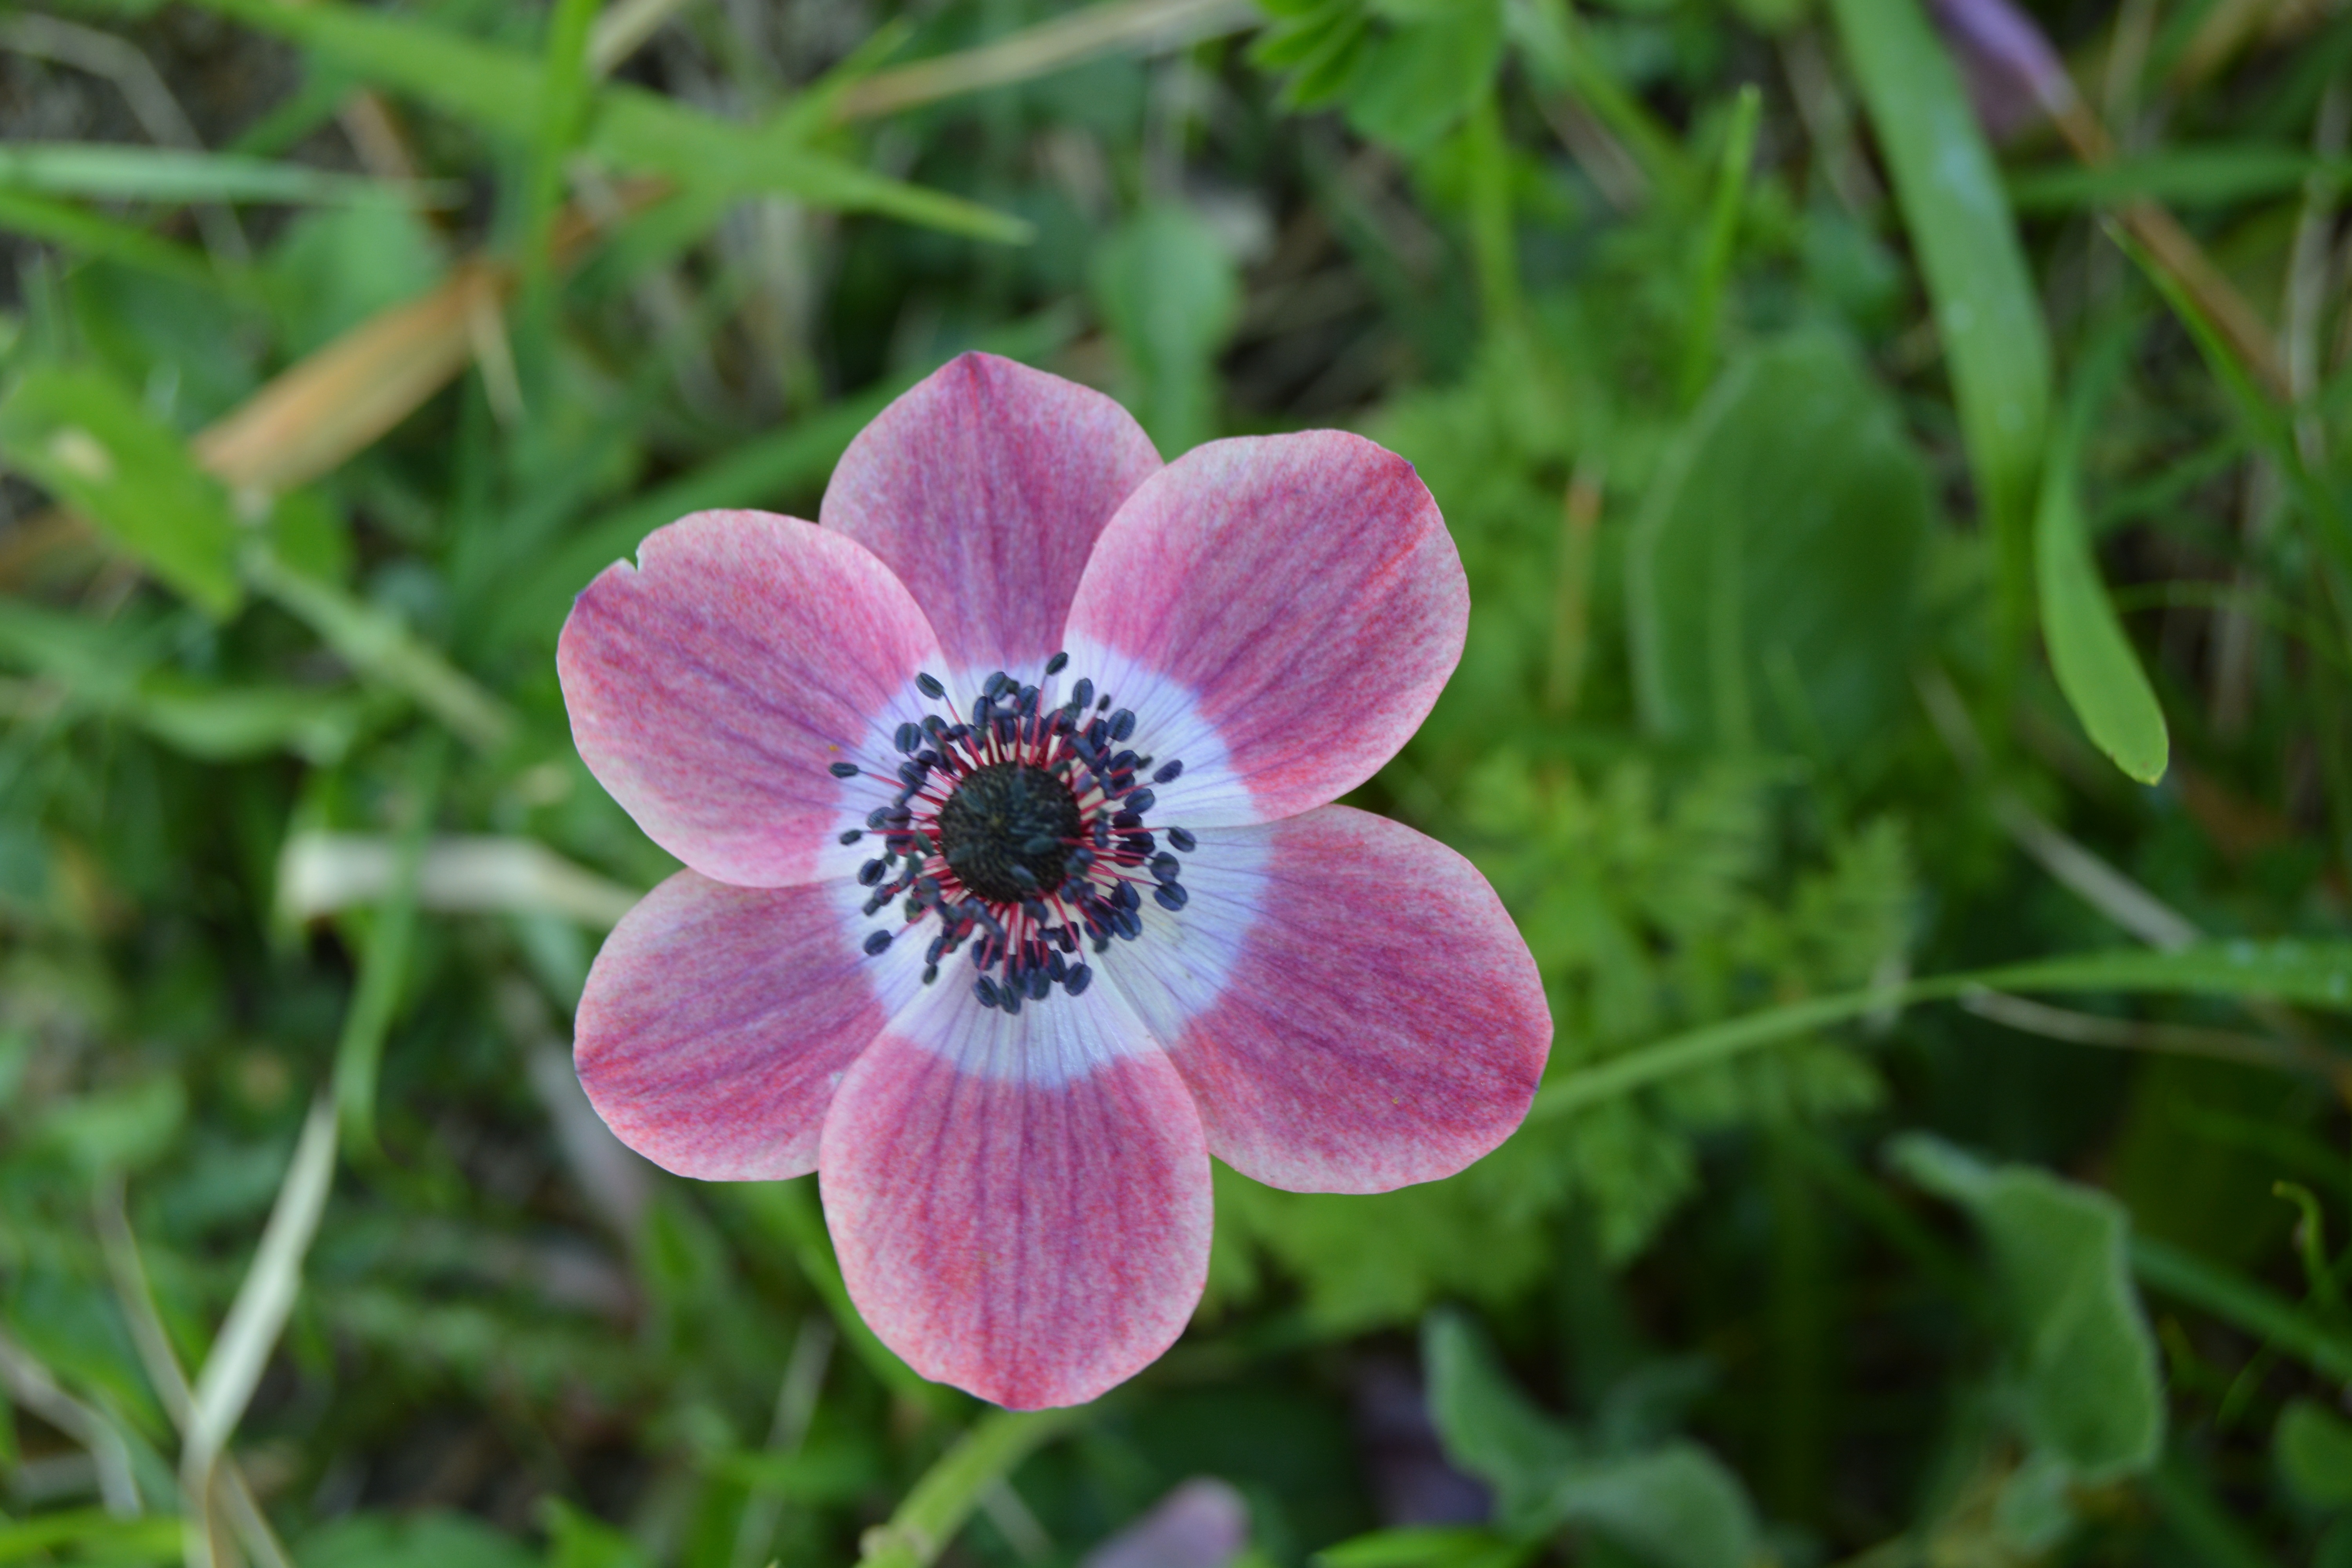
nature, plant, flower, petal, bloom, red, color, botany, garden, flora, wildflower, flowers, petals, violet, fuchsia, anemone, macro photography, flowering plant, annual plant, land plant